Augustus, Grand Duke of Oldenburg

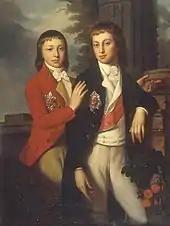
Augustus with his brother George in the 1790s

In 1785, when Augustus was two years old, his father became Prince-Bishop of Lübeck and was furthermore appointed regent of the Duchy of Oldenburg for his incapacitated cousin William, Duke of Oldenburg.